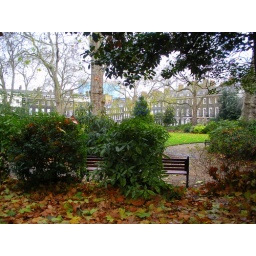
Bedford Square GArden, a private park, with Christmas tree decorated in blue